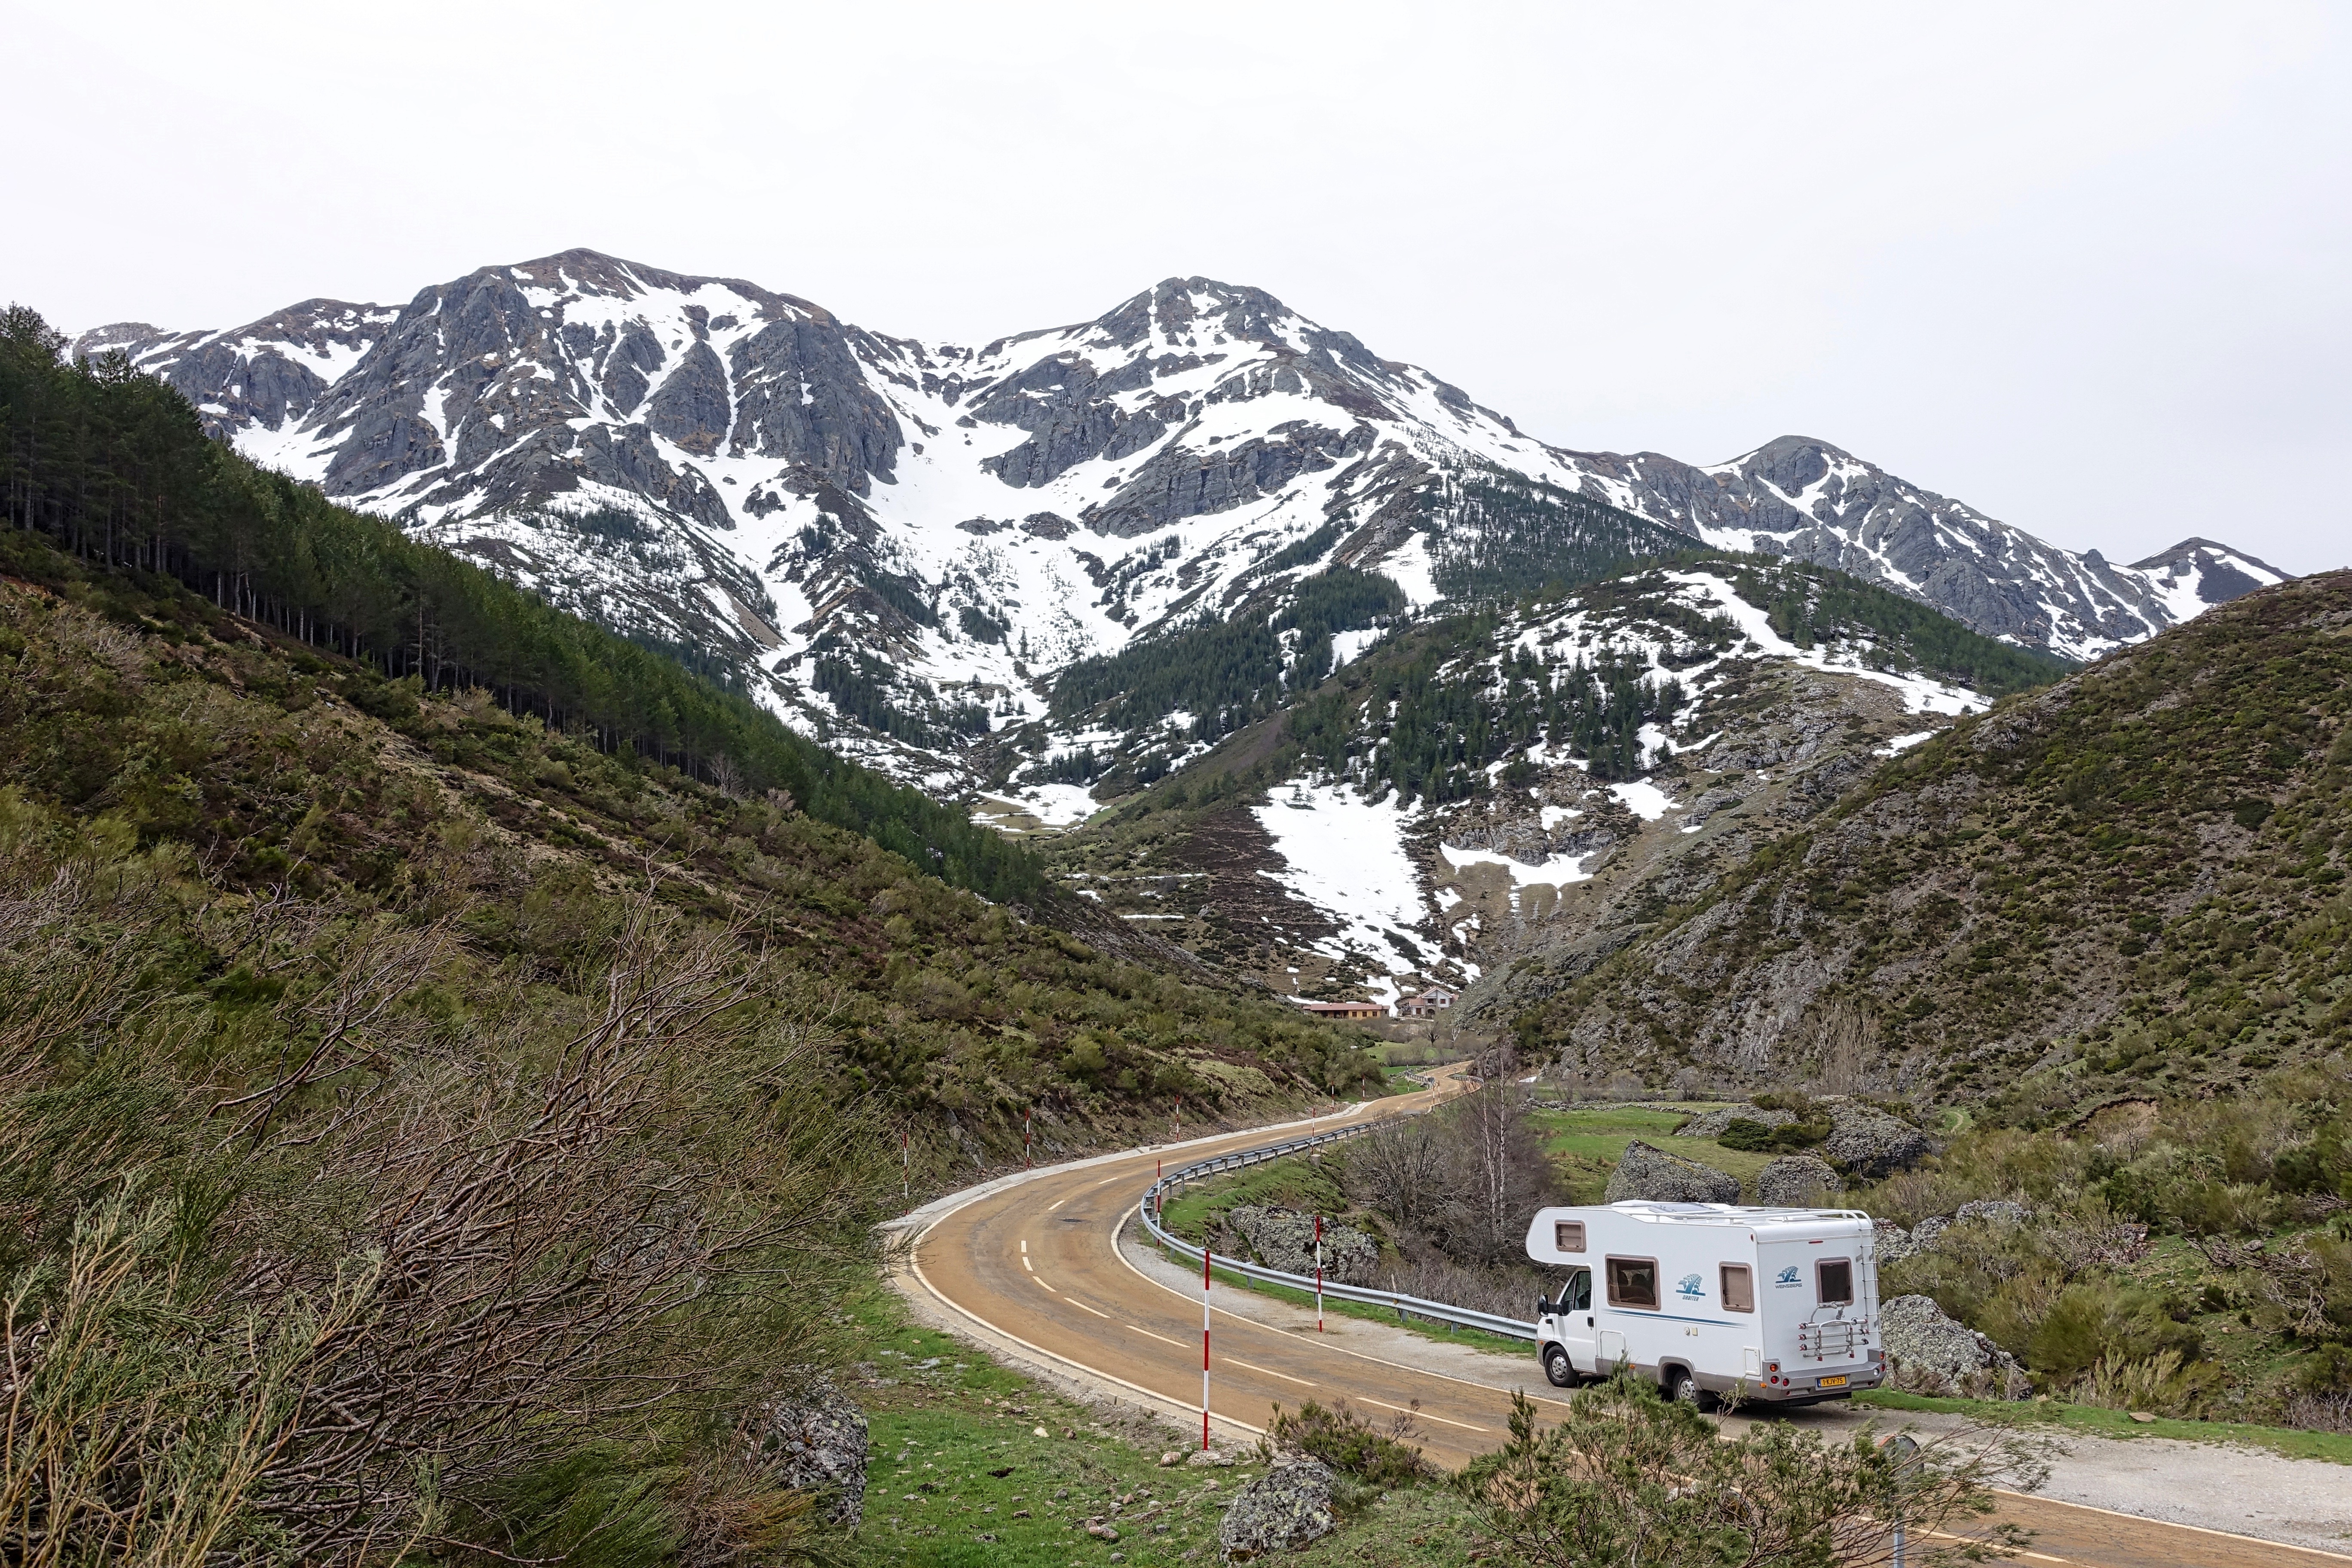
mountain, road, adventure, van, valley, mountain range, travel, fjord, camping, highland, ridge, camper, mountains, alps, infrastructure, plateau, fell, motorhome, loch, rv, landform, recreational, mountain pass, geographical feature, mountainous landforms, geological phenomenon